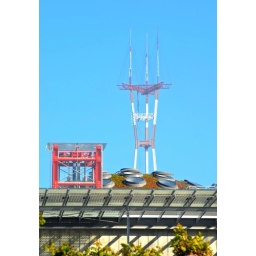
sutro tower over golden gate park - san francisco, california